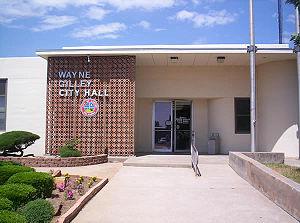
Lawton est une ville des États-Unis, siège du comté de Comanche, dans l'Oklahoma. Selon le recensement de 2006, la population de la ville s'élevait à 109 181 habitants, ce qui en fait la quatrième ville de l'Oklahoma après Oklahoma City, Tulsa et Norman.